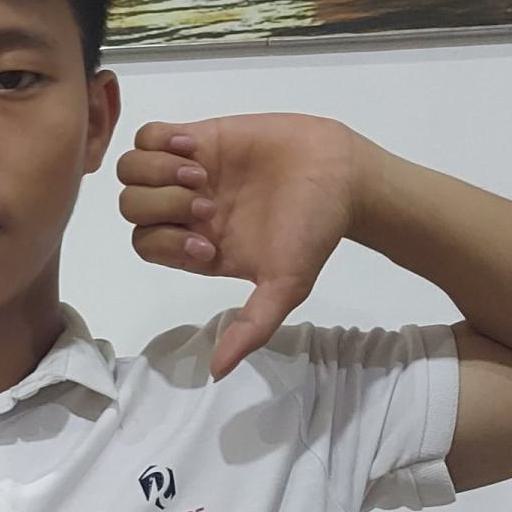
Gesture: dislike